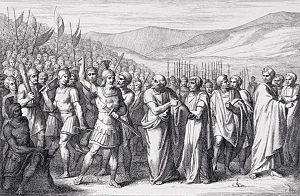
Les institutions de la République romaine ne sont pas toutes fondées dès l'établissement du régime républicain. Le développement des différentes assemblées et magistratures a été progressif et hétérogène, elles sont créées au fil du temps et selon les besoins et subissent de multiples mutations, souvent en parallèle avec l'évolution institutionnelle des cités grecques. Il faut attendre 180 av. J.-C. pour que soit définie par la loi une organisation partielle des magistratures, qui entérine la succession et la hiérarchisation de certaines d'entre elles.